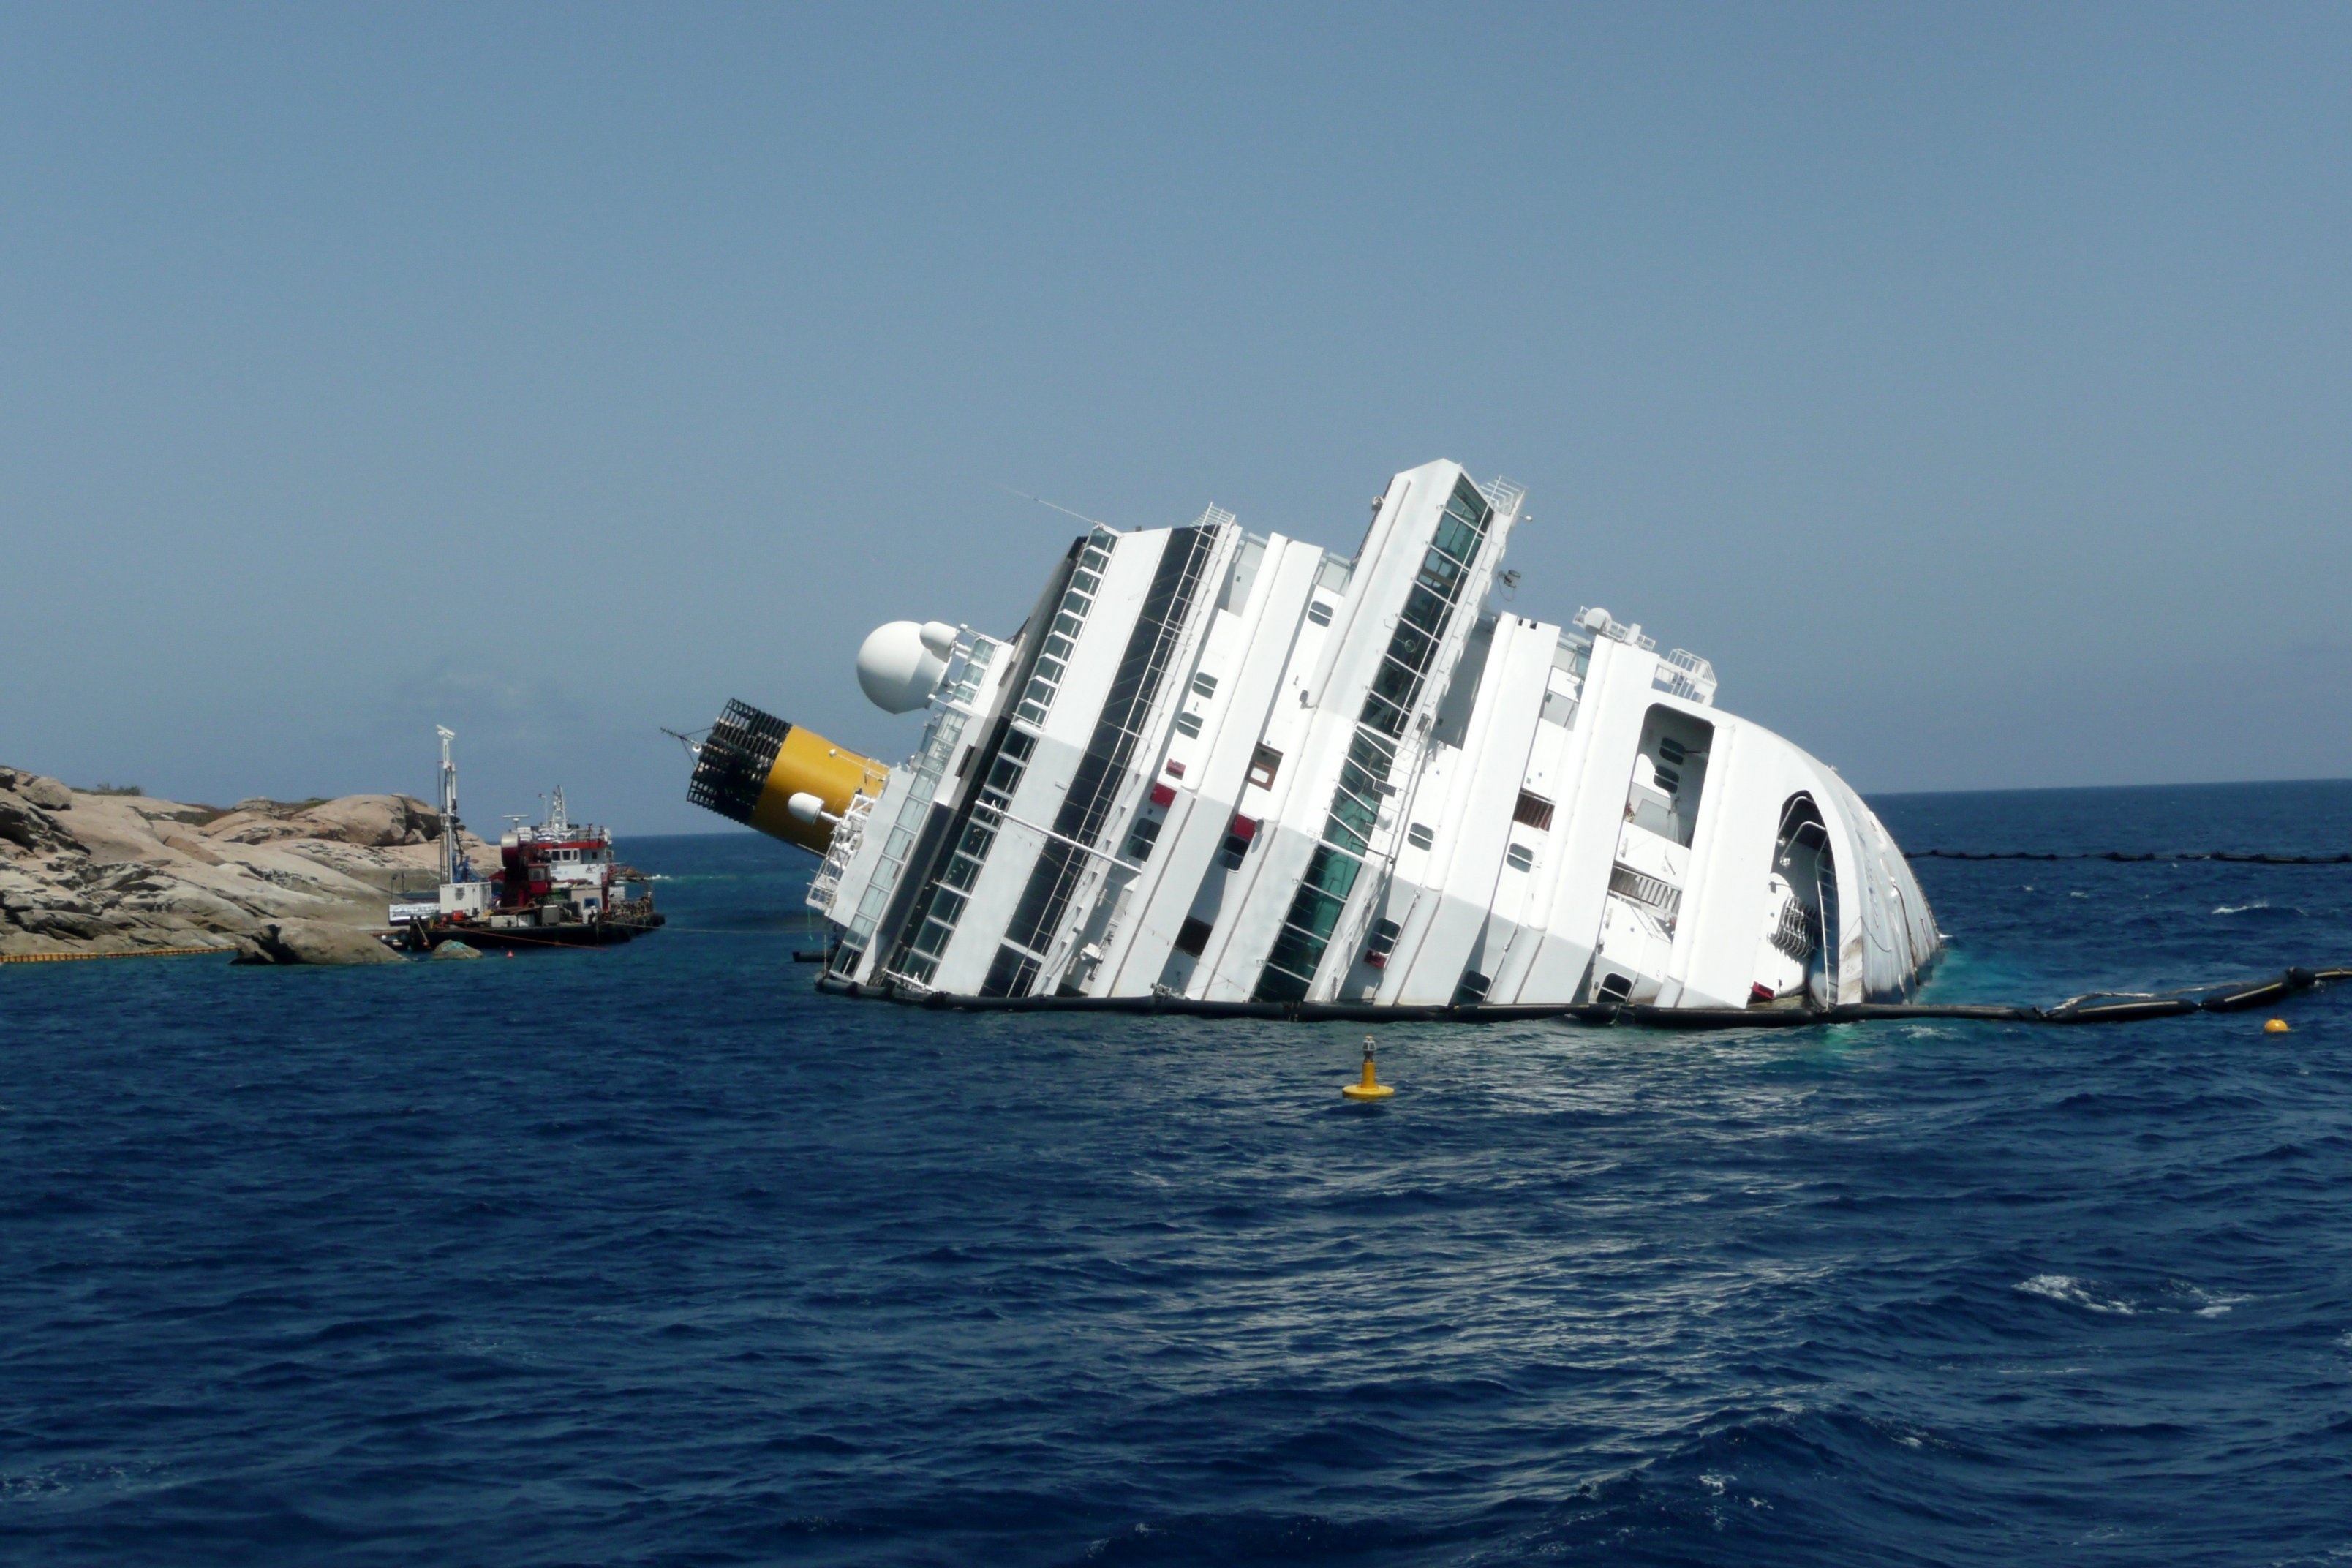
sea, ocean, ship, vehicle, cargo ship, ferry, great, disaster, accident, watercraft, cruise ship, shipwreck, container ship, passenger ship, freight transport, catastrophe, concordia, island lily, drawning, accident water